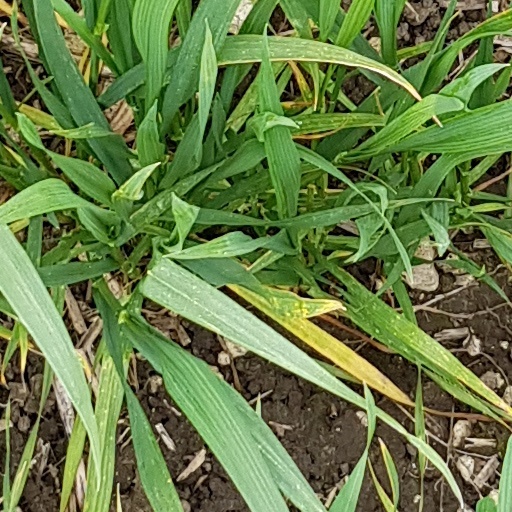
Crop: wheat